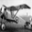
Label: airplane